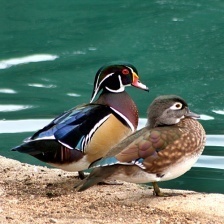
Species: WOOD DUCK
Scientific name: AIX SPONSA
ImageNet parent category: drake